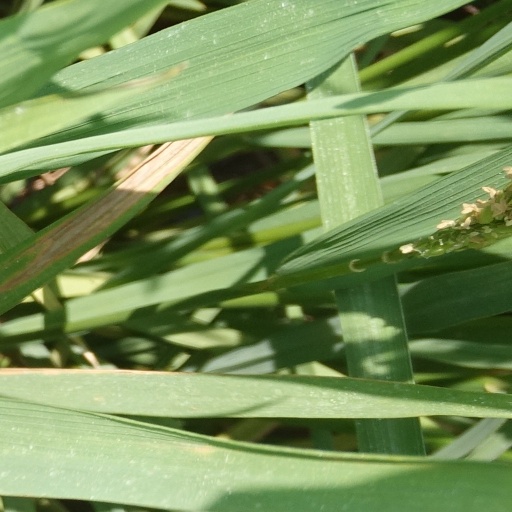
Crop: rice